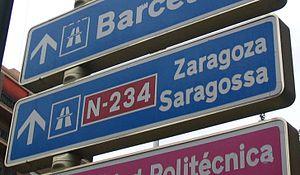
La Communauté valencienne est l'une des dix-sept communautés autonomes d'Espagne et une région historique de la péninsule Ibérique, également connue sous l'appellation traditionnelle de Pays valencien, ou simplement Valence. Son territoire correspond, à quelques petites différences près, à celui de l'ancien royaume de Valence, fondé en 1239 par Jacques Iᵉʳ d'Aragon.
La signalisation bilingue consiste en la représentation sur un même panneau de signalisation d'inscriptions en deux langues ou plus. Son utilisation est réglementairement réservée à des situations locales où est en vigueur le bilinguisme administratif ou bien où il existe un important trafic touristique ou commercial ; on en trouve parfois aussi dans les quartiers où la proportion d'immigrés originaires d'une même zone linguistique est élevée. Dans un sens plus extensif, elle inclut, dans les régions où coexistent des langues transcrites en alphabets non latins, la translittération des toponymes et l'éventuelle traduction des textes complémentaires. La tendance générale est plutôt de remplacer les informations qui devraient être fournies en plusieurs langues par des symboles et des pictogrammes standardisés au niveau international et représentatifs du contenu de l'information. L'emploi de la signalisation bilingue est sans doute le principal instrument symbolique de perception et d'institutionnalisation de la réalité bilingue d'un territoire.